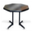
Label: table